Intestine transplantation

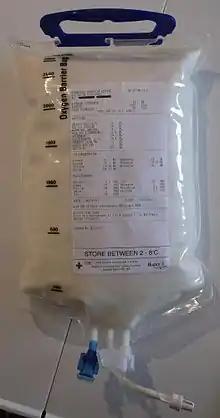
Prescription parenteral nutrition formulation.

Regardless of the underlying condition, the loss of intestinal function does not necessarily necessitate a transplant. Several conditions, such as necrotizing enterocolitis or volvulus, may be adequately resolved by other surgical and nonsurgical treatments, especially if SBS never develops. An individual can obtain nutrients intravenously through PN, bypassing food consumption entirely and its subsequent digestion. Long-term survival with SBS and without PN is possible with enteral nutrition, but this is inadequate for many patients as it depends on the remaining intestine's ability to adapt and increase its absorptive capacity. Although more complicated and expensive to perform, any person may receive PN. Although PN can meet all energy, fluid, and nutrient needs and can be performed at home, quality of life can be significantly decreased. On average, PN takes 10 to 16 hours to administer but can take up to 24. Over this time frame, daily life can be significantly hindered as a consequence of attachment to the IV pump. Over long periods of time, PN can lead to numerous health conditions, including severe dehydration, catheter-related infections, and liver disease. PN-associated liver disease strikes up to 50% of patients within 5–7 years, correlated with a mortality rate of 2–50%.